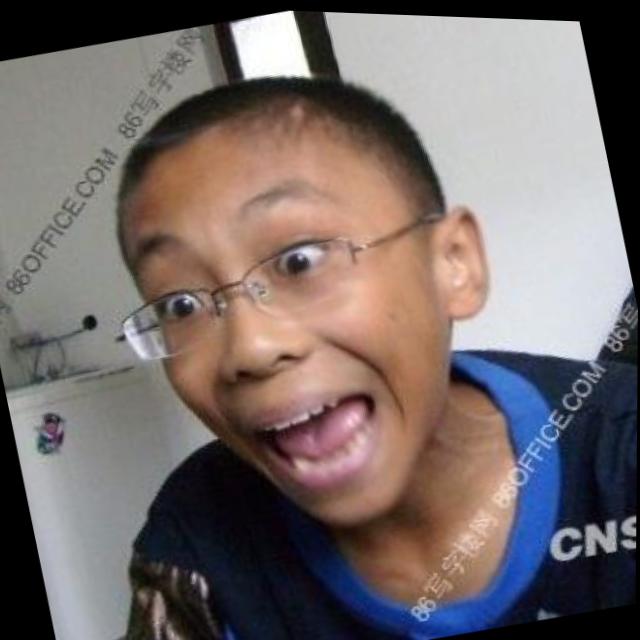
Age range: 0-12